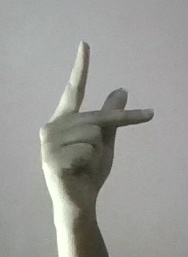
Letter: dha